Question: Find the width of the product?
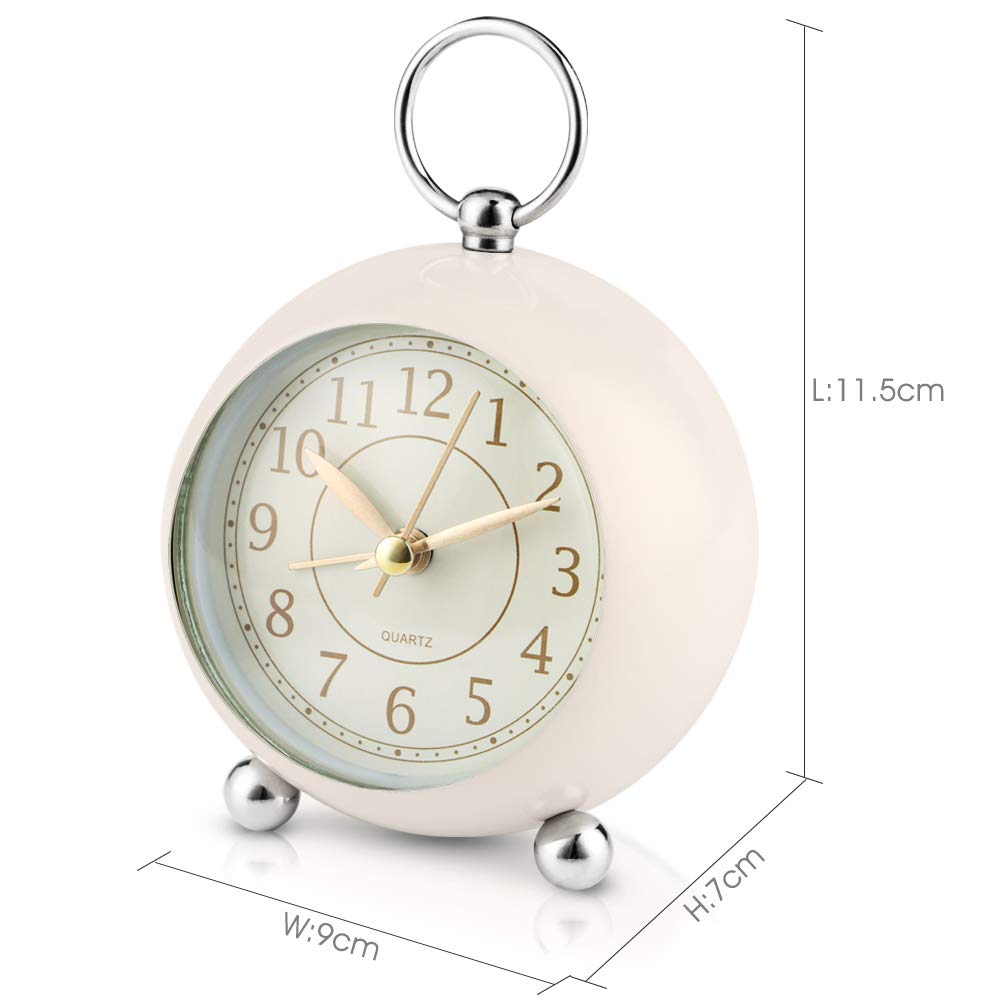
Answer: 9.0 centimetre